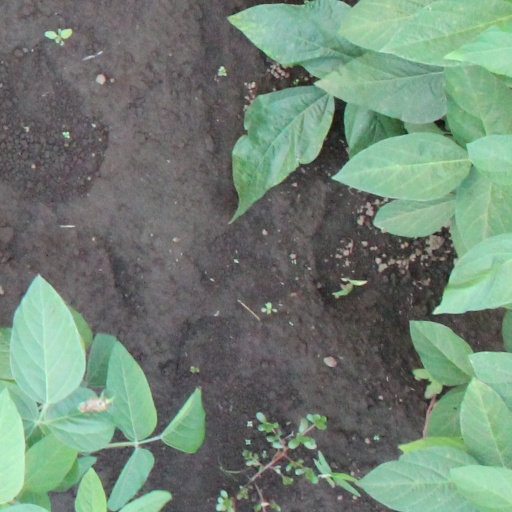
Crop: soybean